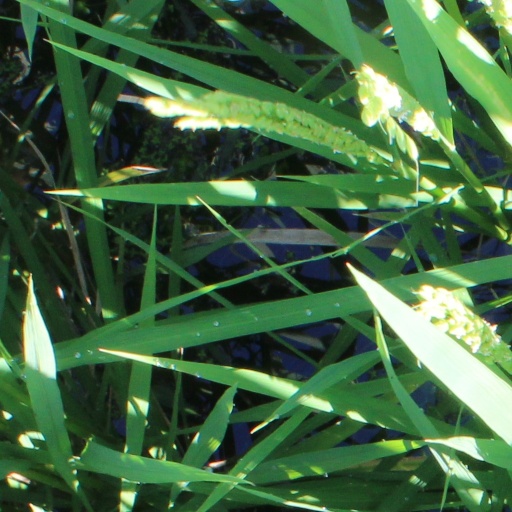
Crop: rice